Articulated buses in the United Kingdom

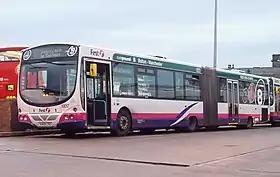
Scania L94UA with First Greater Manchester

Towards the new millennium, interest was revived in the more advanced, lighter, low-floor designs being introduced, and the first second-generation articulated buses were introduced by First Greater Manchester in 1998/1999 on route 135. Articulated buses were first introduced in London in the early 2000s. Later, FirstGroup, in collaboration with Volvo and Wrightbus, developed the Wright StreetCar. FirstGroup branded this the FTR concept, for use in the introduction of new bus rapid transit schemes. The FTR was used in York, Leeds and Swansea.